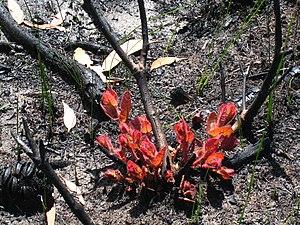
Angophora hispida, nom commun - Dwarf apple, est une espèce du genre Angophora, famille des Myrtaceae.